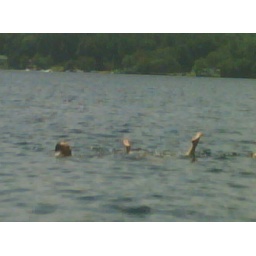
Eric, Becky, Alice swimming in the lake